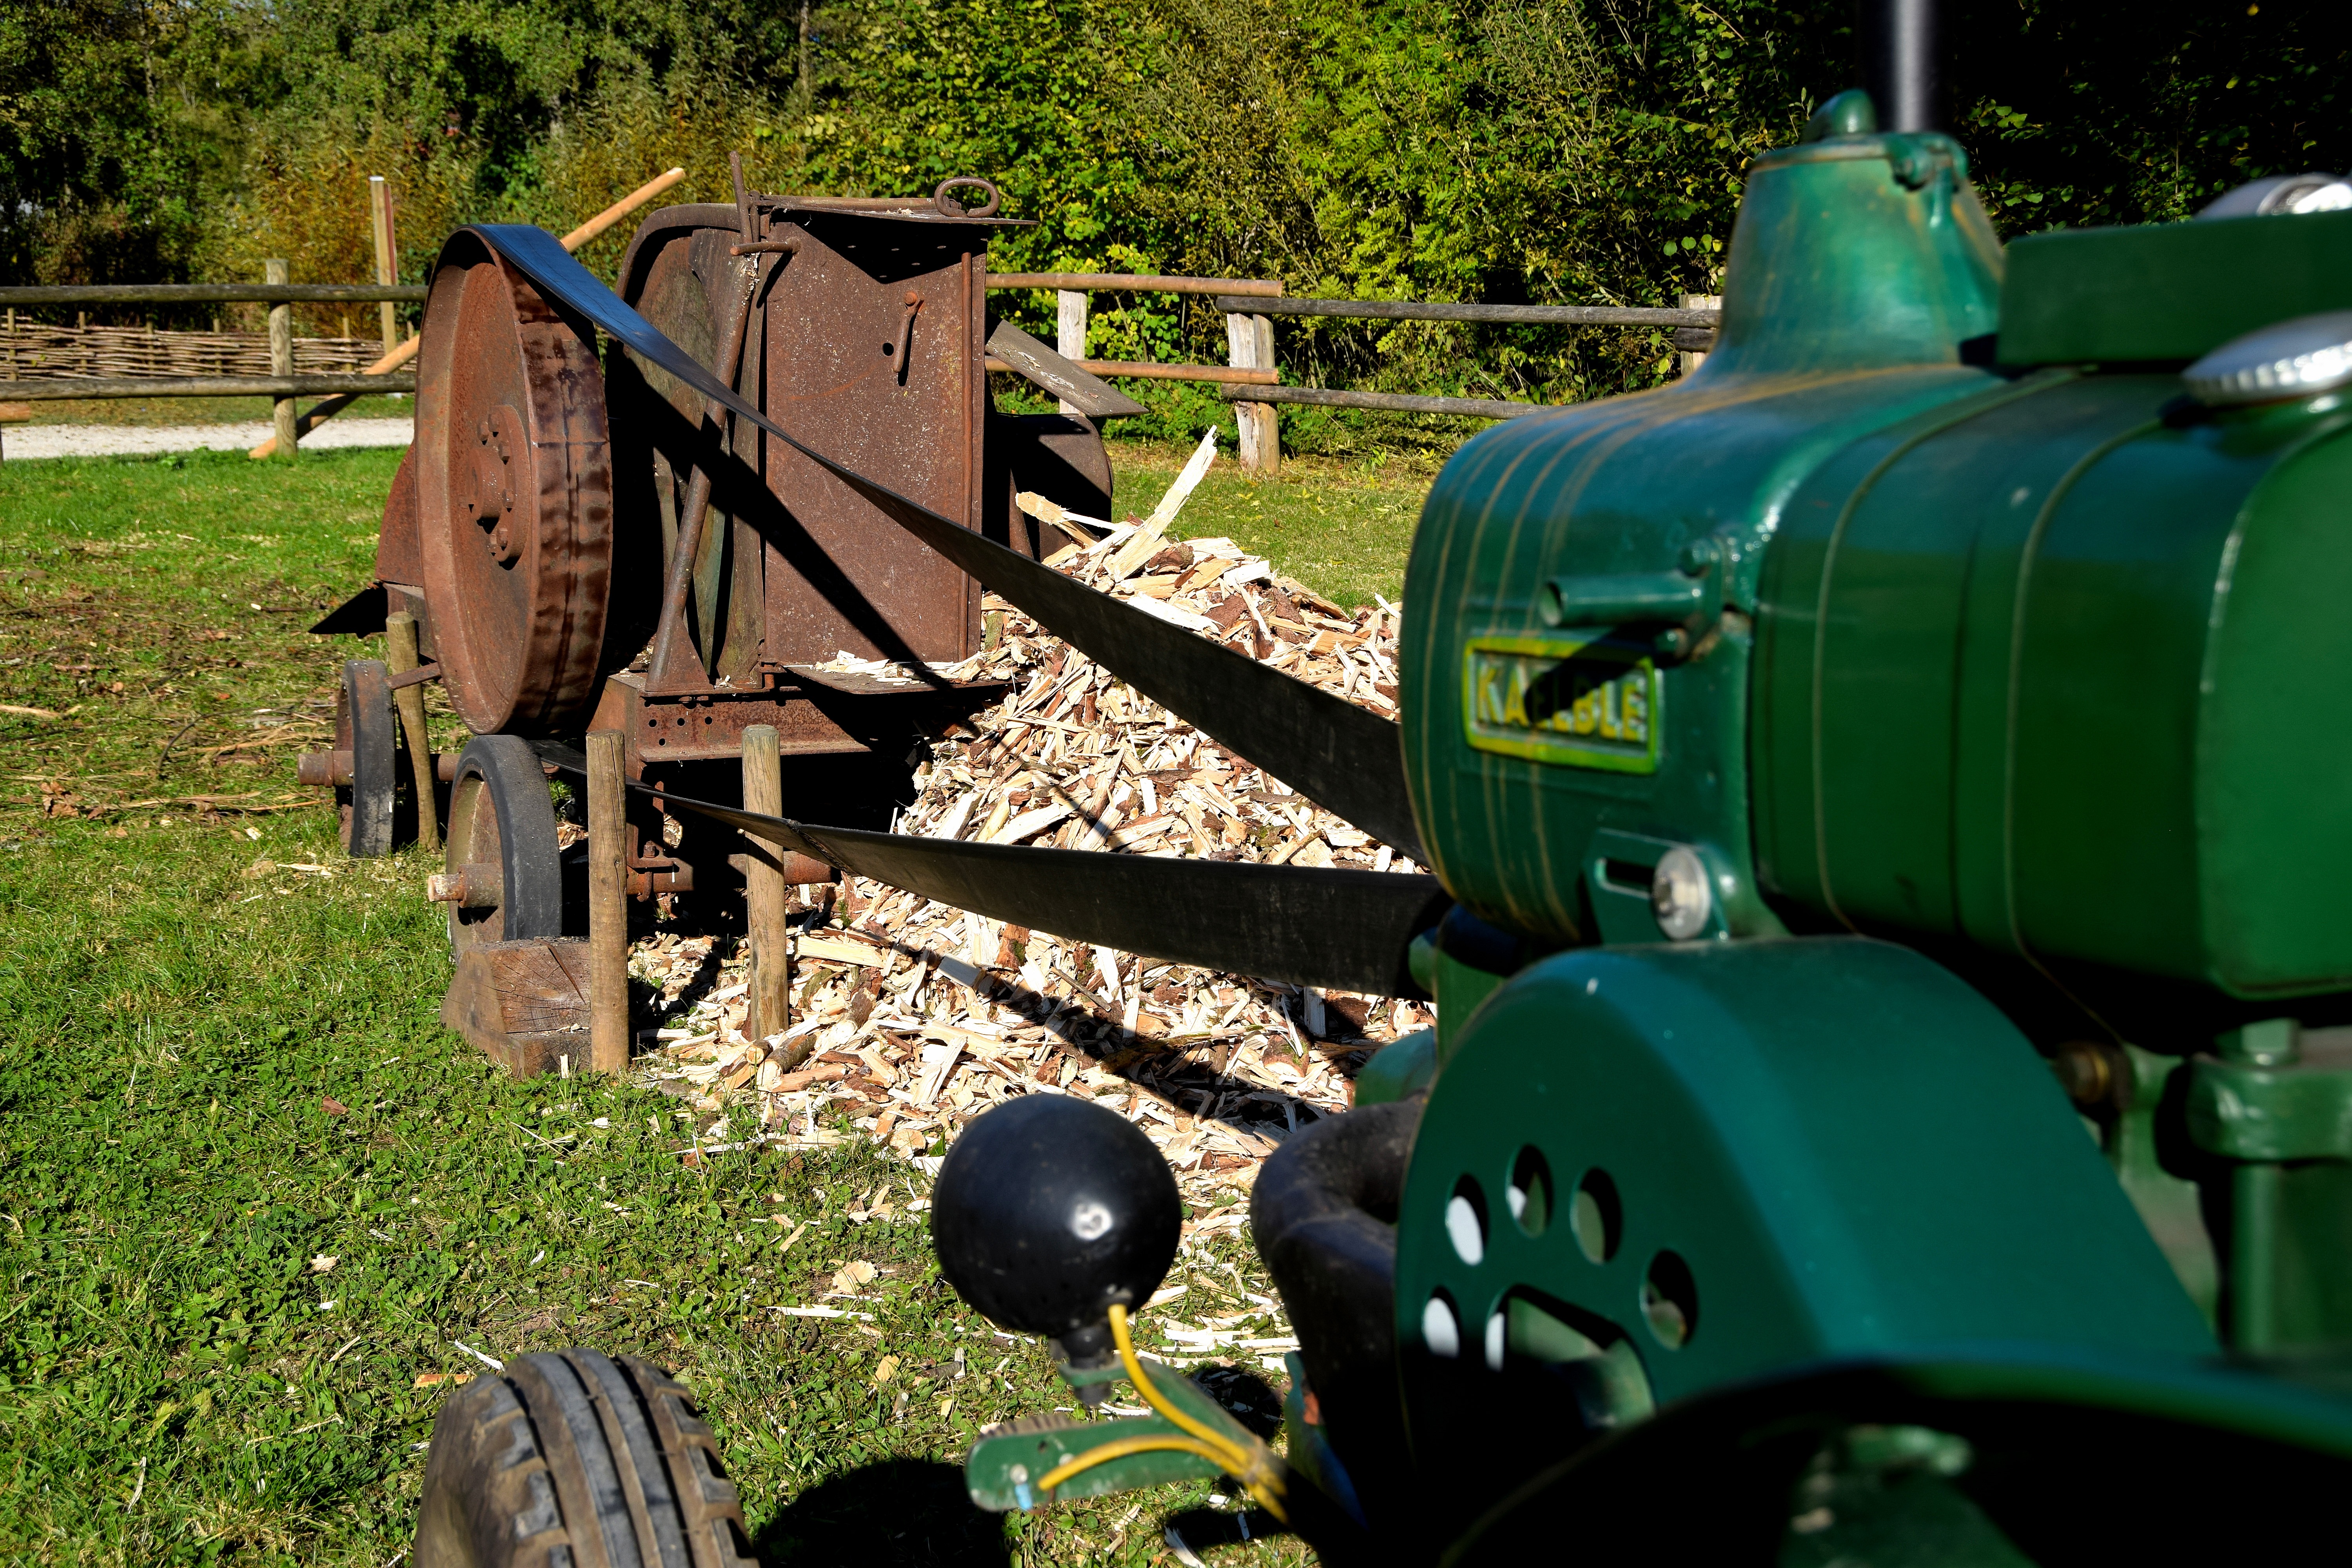
work, tractor, old, tool, vehicle, craft, agriculture, bulldog, device, oldtimer, chop, agricultural machine, wood chips, open air museum, agricultural machinery, faceplate, wacker hofen